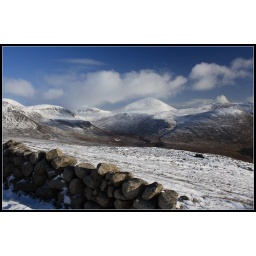
stone wall on the way up slieve binnian. Slieve donard (snow covered) in background